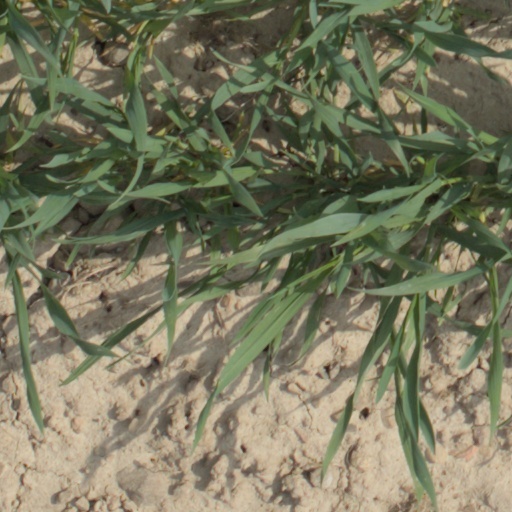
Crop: wheat